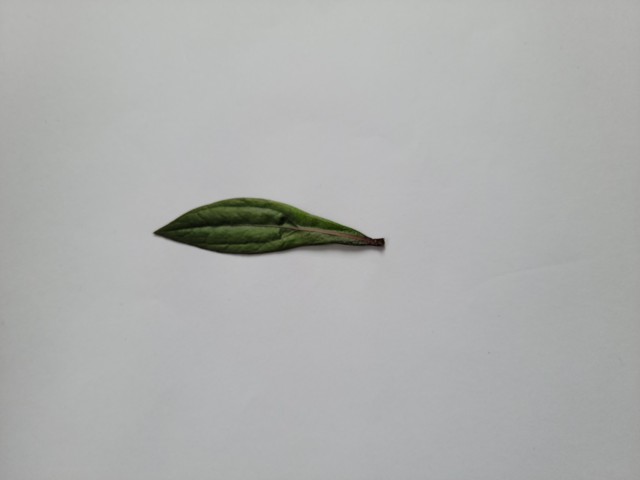
Plant: ayapan